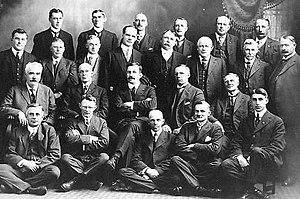
La Grain Growers' Grain Companye est une coopérative d'agriculteurs fondée dans les provinces des prairies de l'Ouest du Canada en 1906.